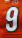
Number: 9